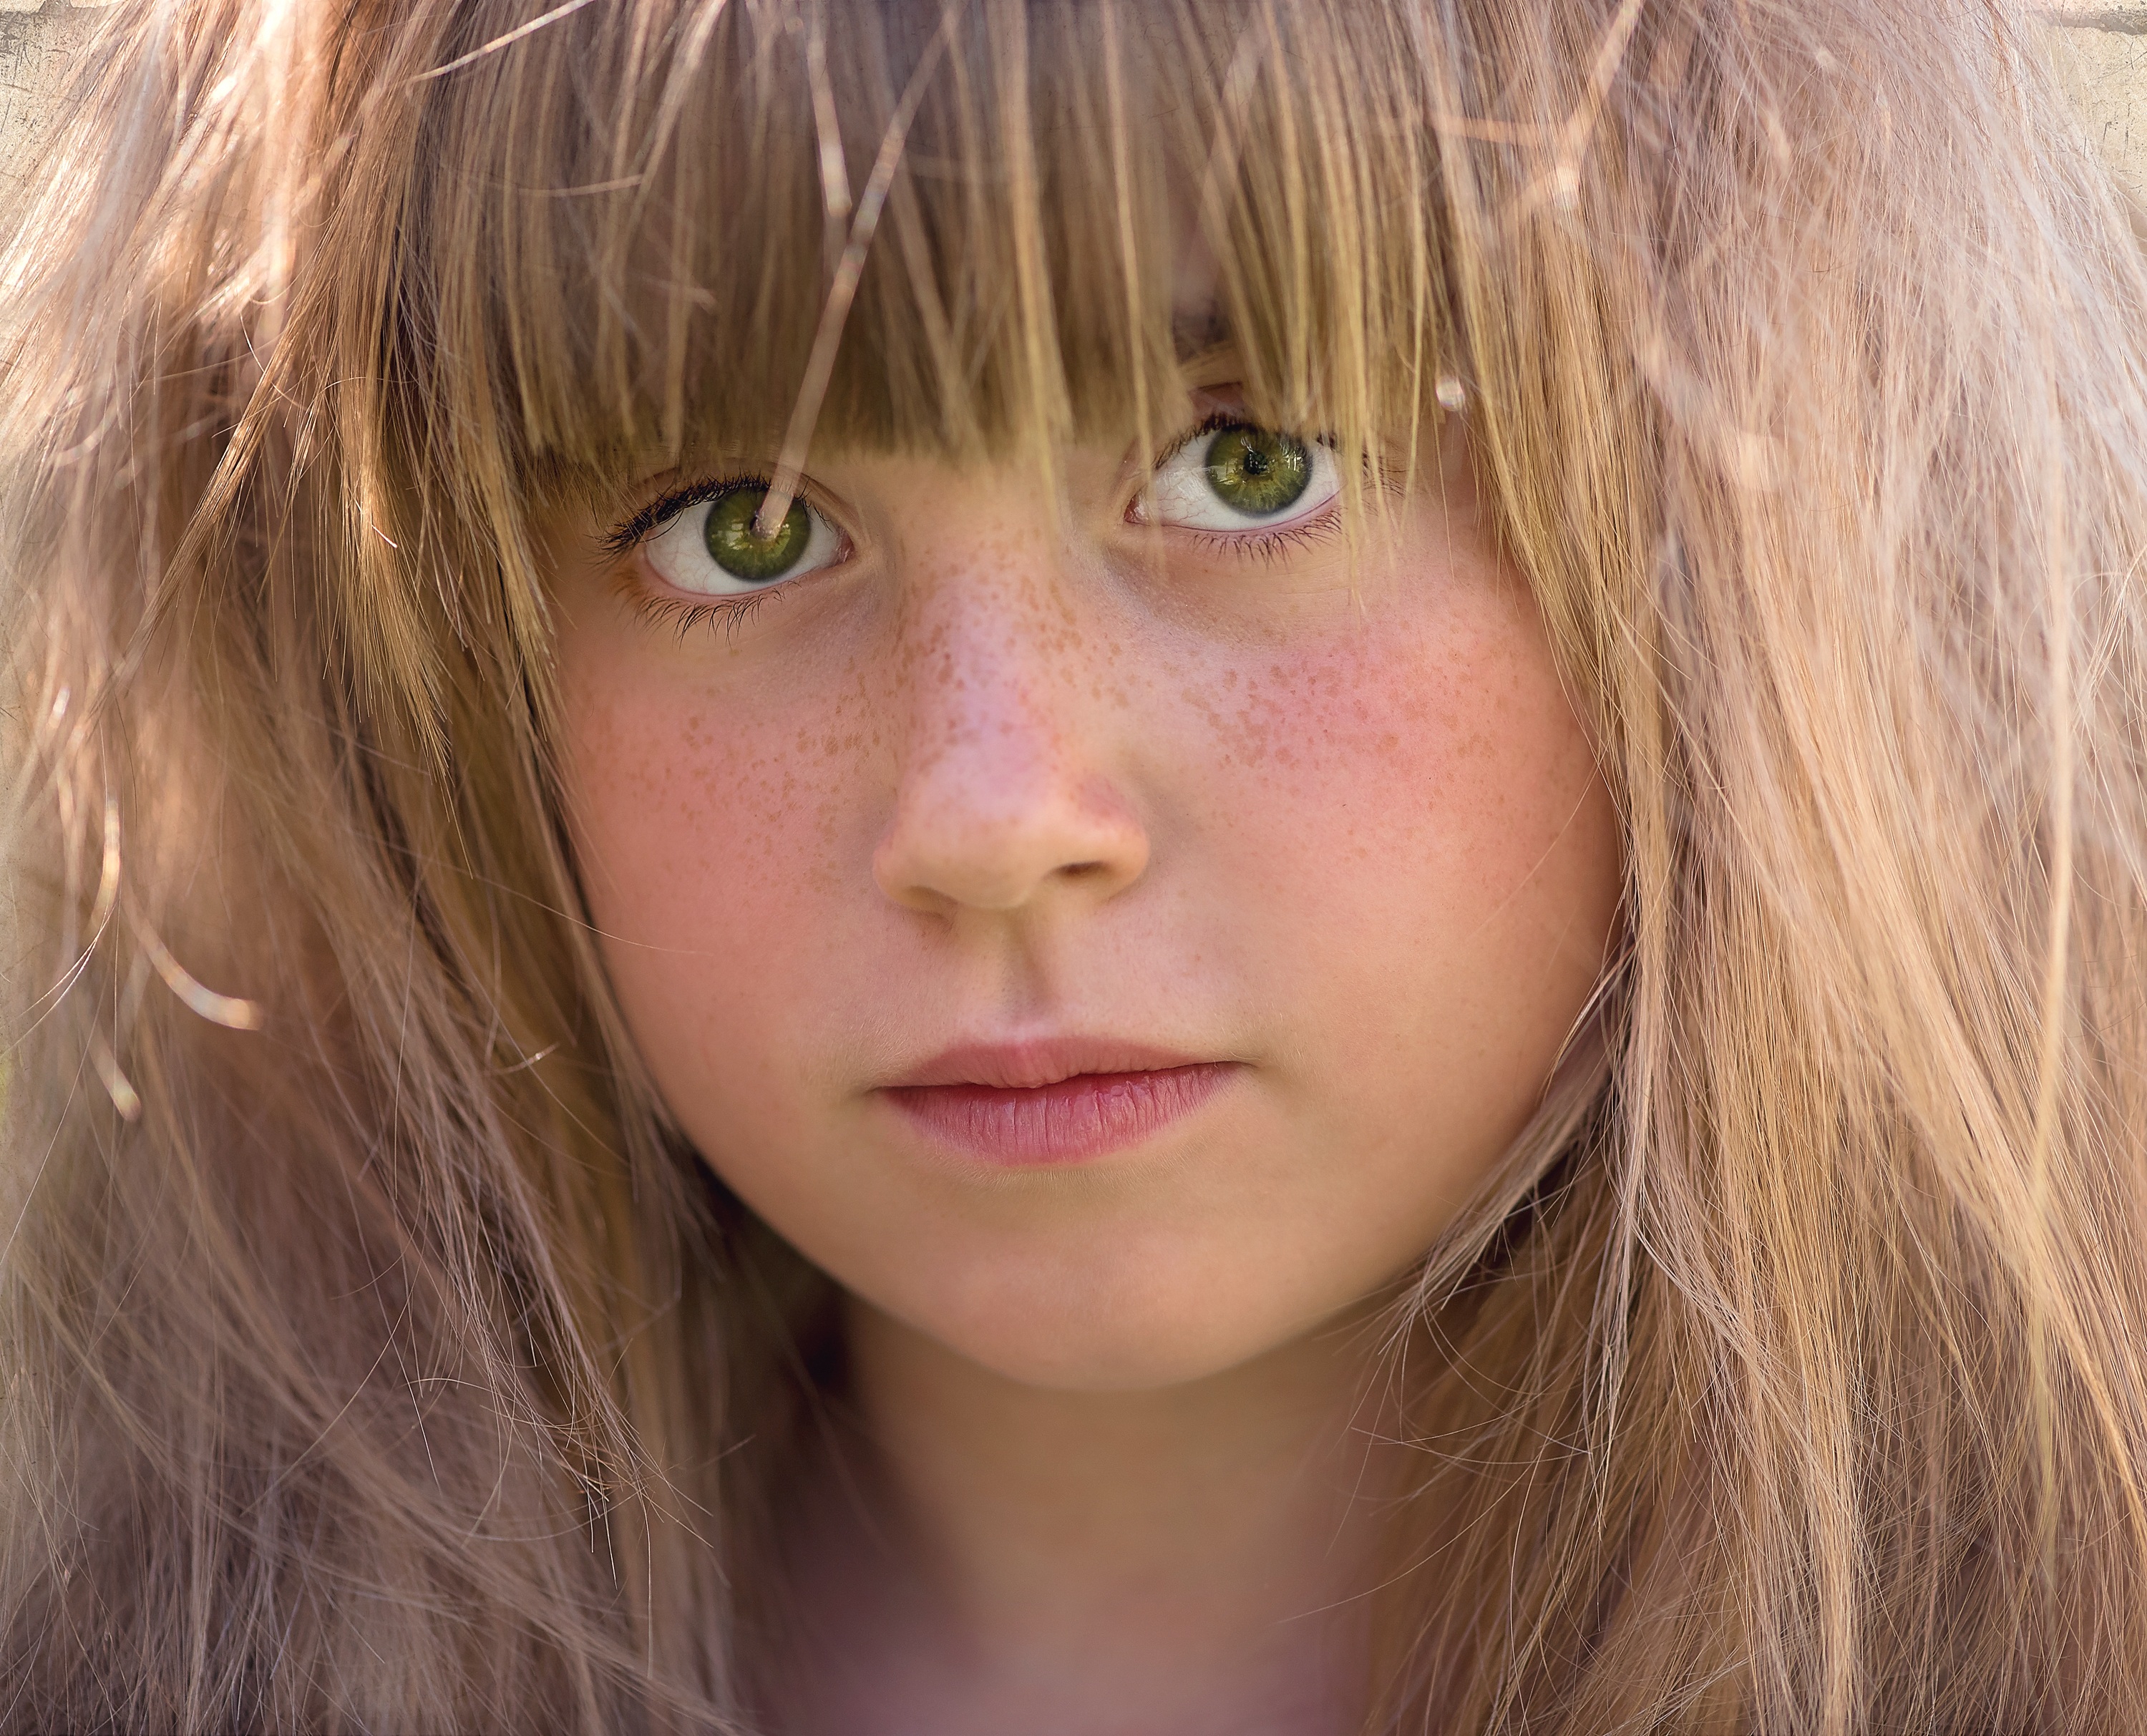
person, girl, hair, photography, female, portrait, model, human, close, lip, hairstyle, mouth, long hair, close up, human body, face, nose, eye, head, skin, beauty, blond, organ, freckles, brown hair, portrait photography, hair coloring, human hair color